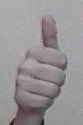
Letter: aleff